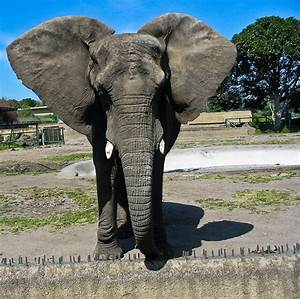
Label: elephant